Beechcraft

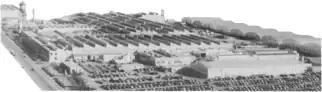
Main Beechcraft plant in Wichita, Kansas, circa 1956

Beech Aircraft Company was founded in Wichita, Kansas, in 1932 by Walter Beech as president, his wife Olive Ann Beech as secretary, Ted A. Wells as vice president of engineering, K. K. Shaul as treasurer, and investor C. G. Yankey as vice president. The company began operations in an idle Cessna factory. With designer Ted Wells, they developed the first aircraft under the Beechcraft name, the Beechcraft Model 17 Staggerwing, which flew in November 1932. Over 750 Staggerwings were built, including 352 for the United States Army Air Forces and 67 for the United States Navy during World War II.